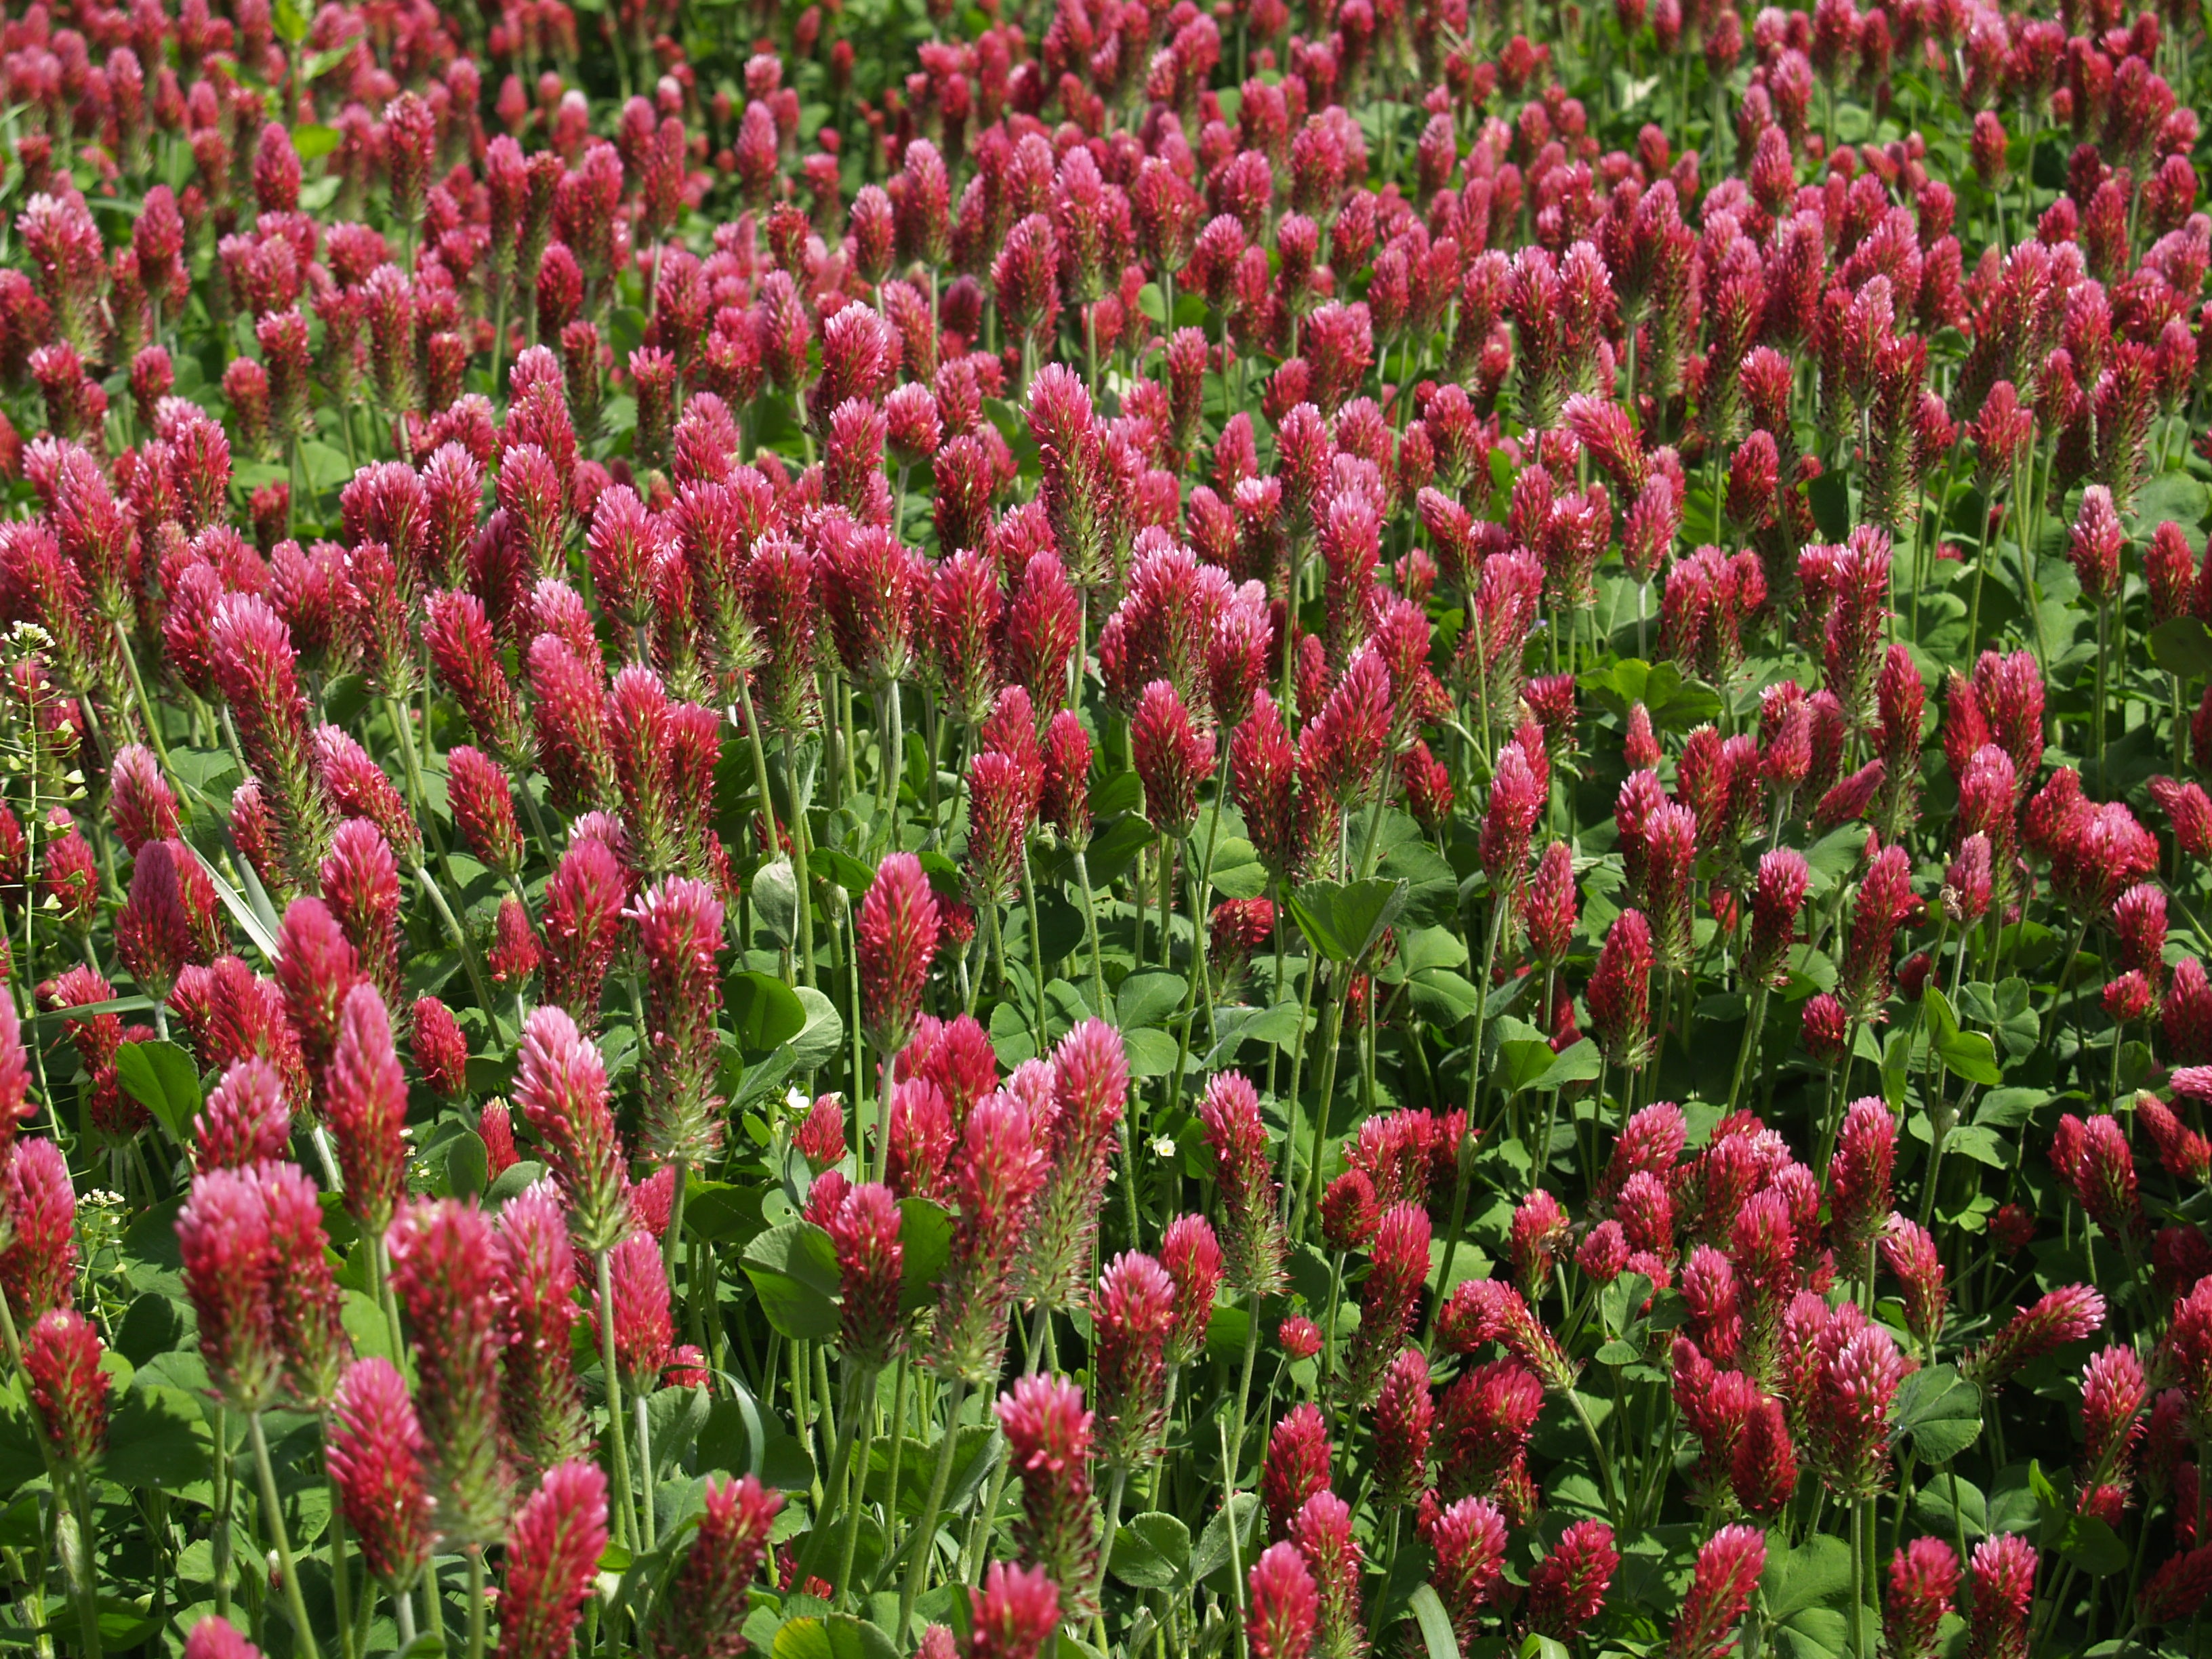
plant, field, flower, tulip, red, botany, flora, wildflower, shrub, lupin, flowering plant, land plant, castilleja, woolflowers and cockscombs, purple clover